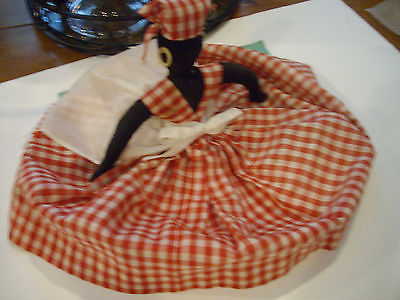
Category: toaster